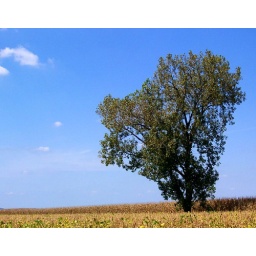
Poor lonely tree. He is all alone in the field with no other tree friends.